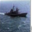
Label: ship